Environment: real
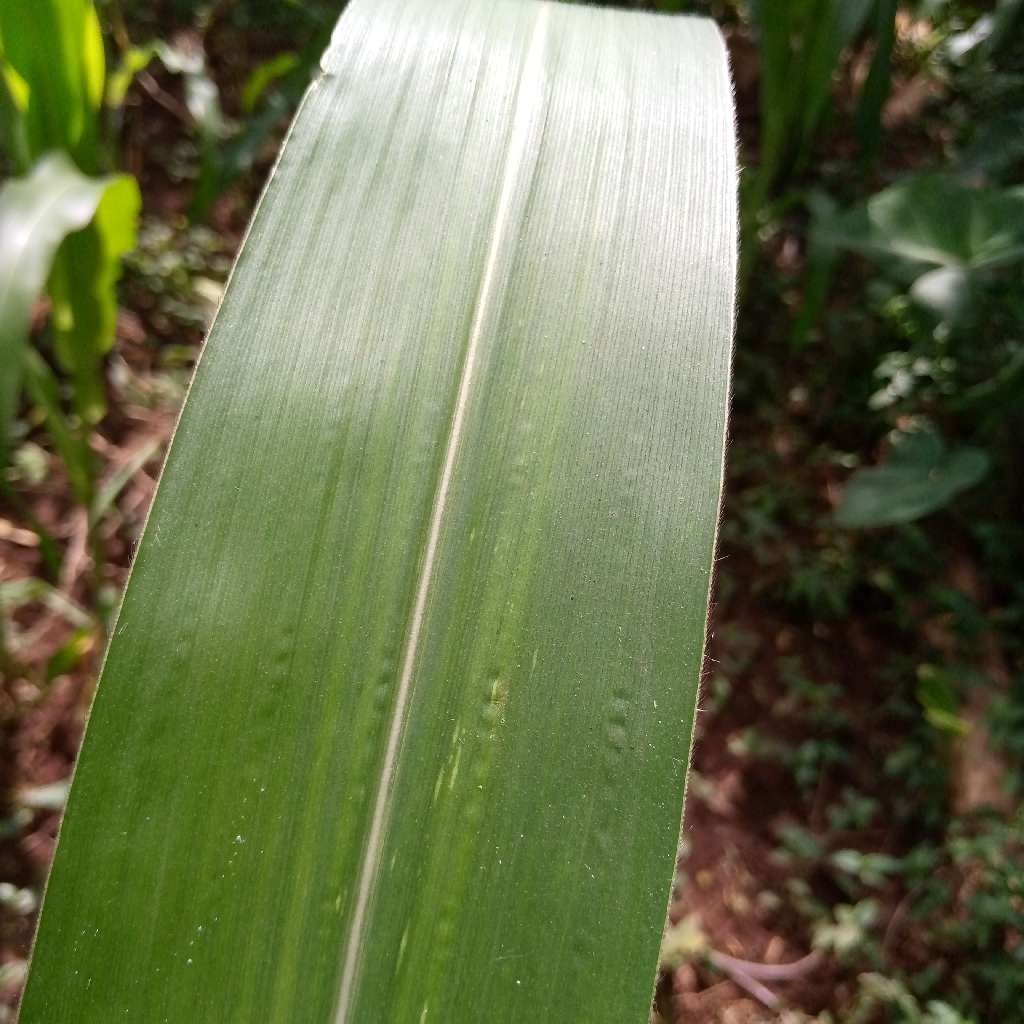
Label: healthy